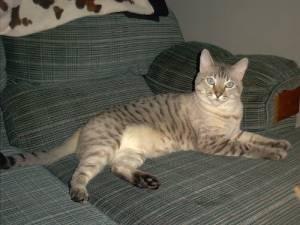
Breed: Bengal